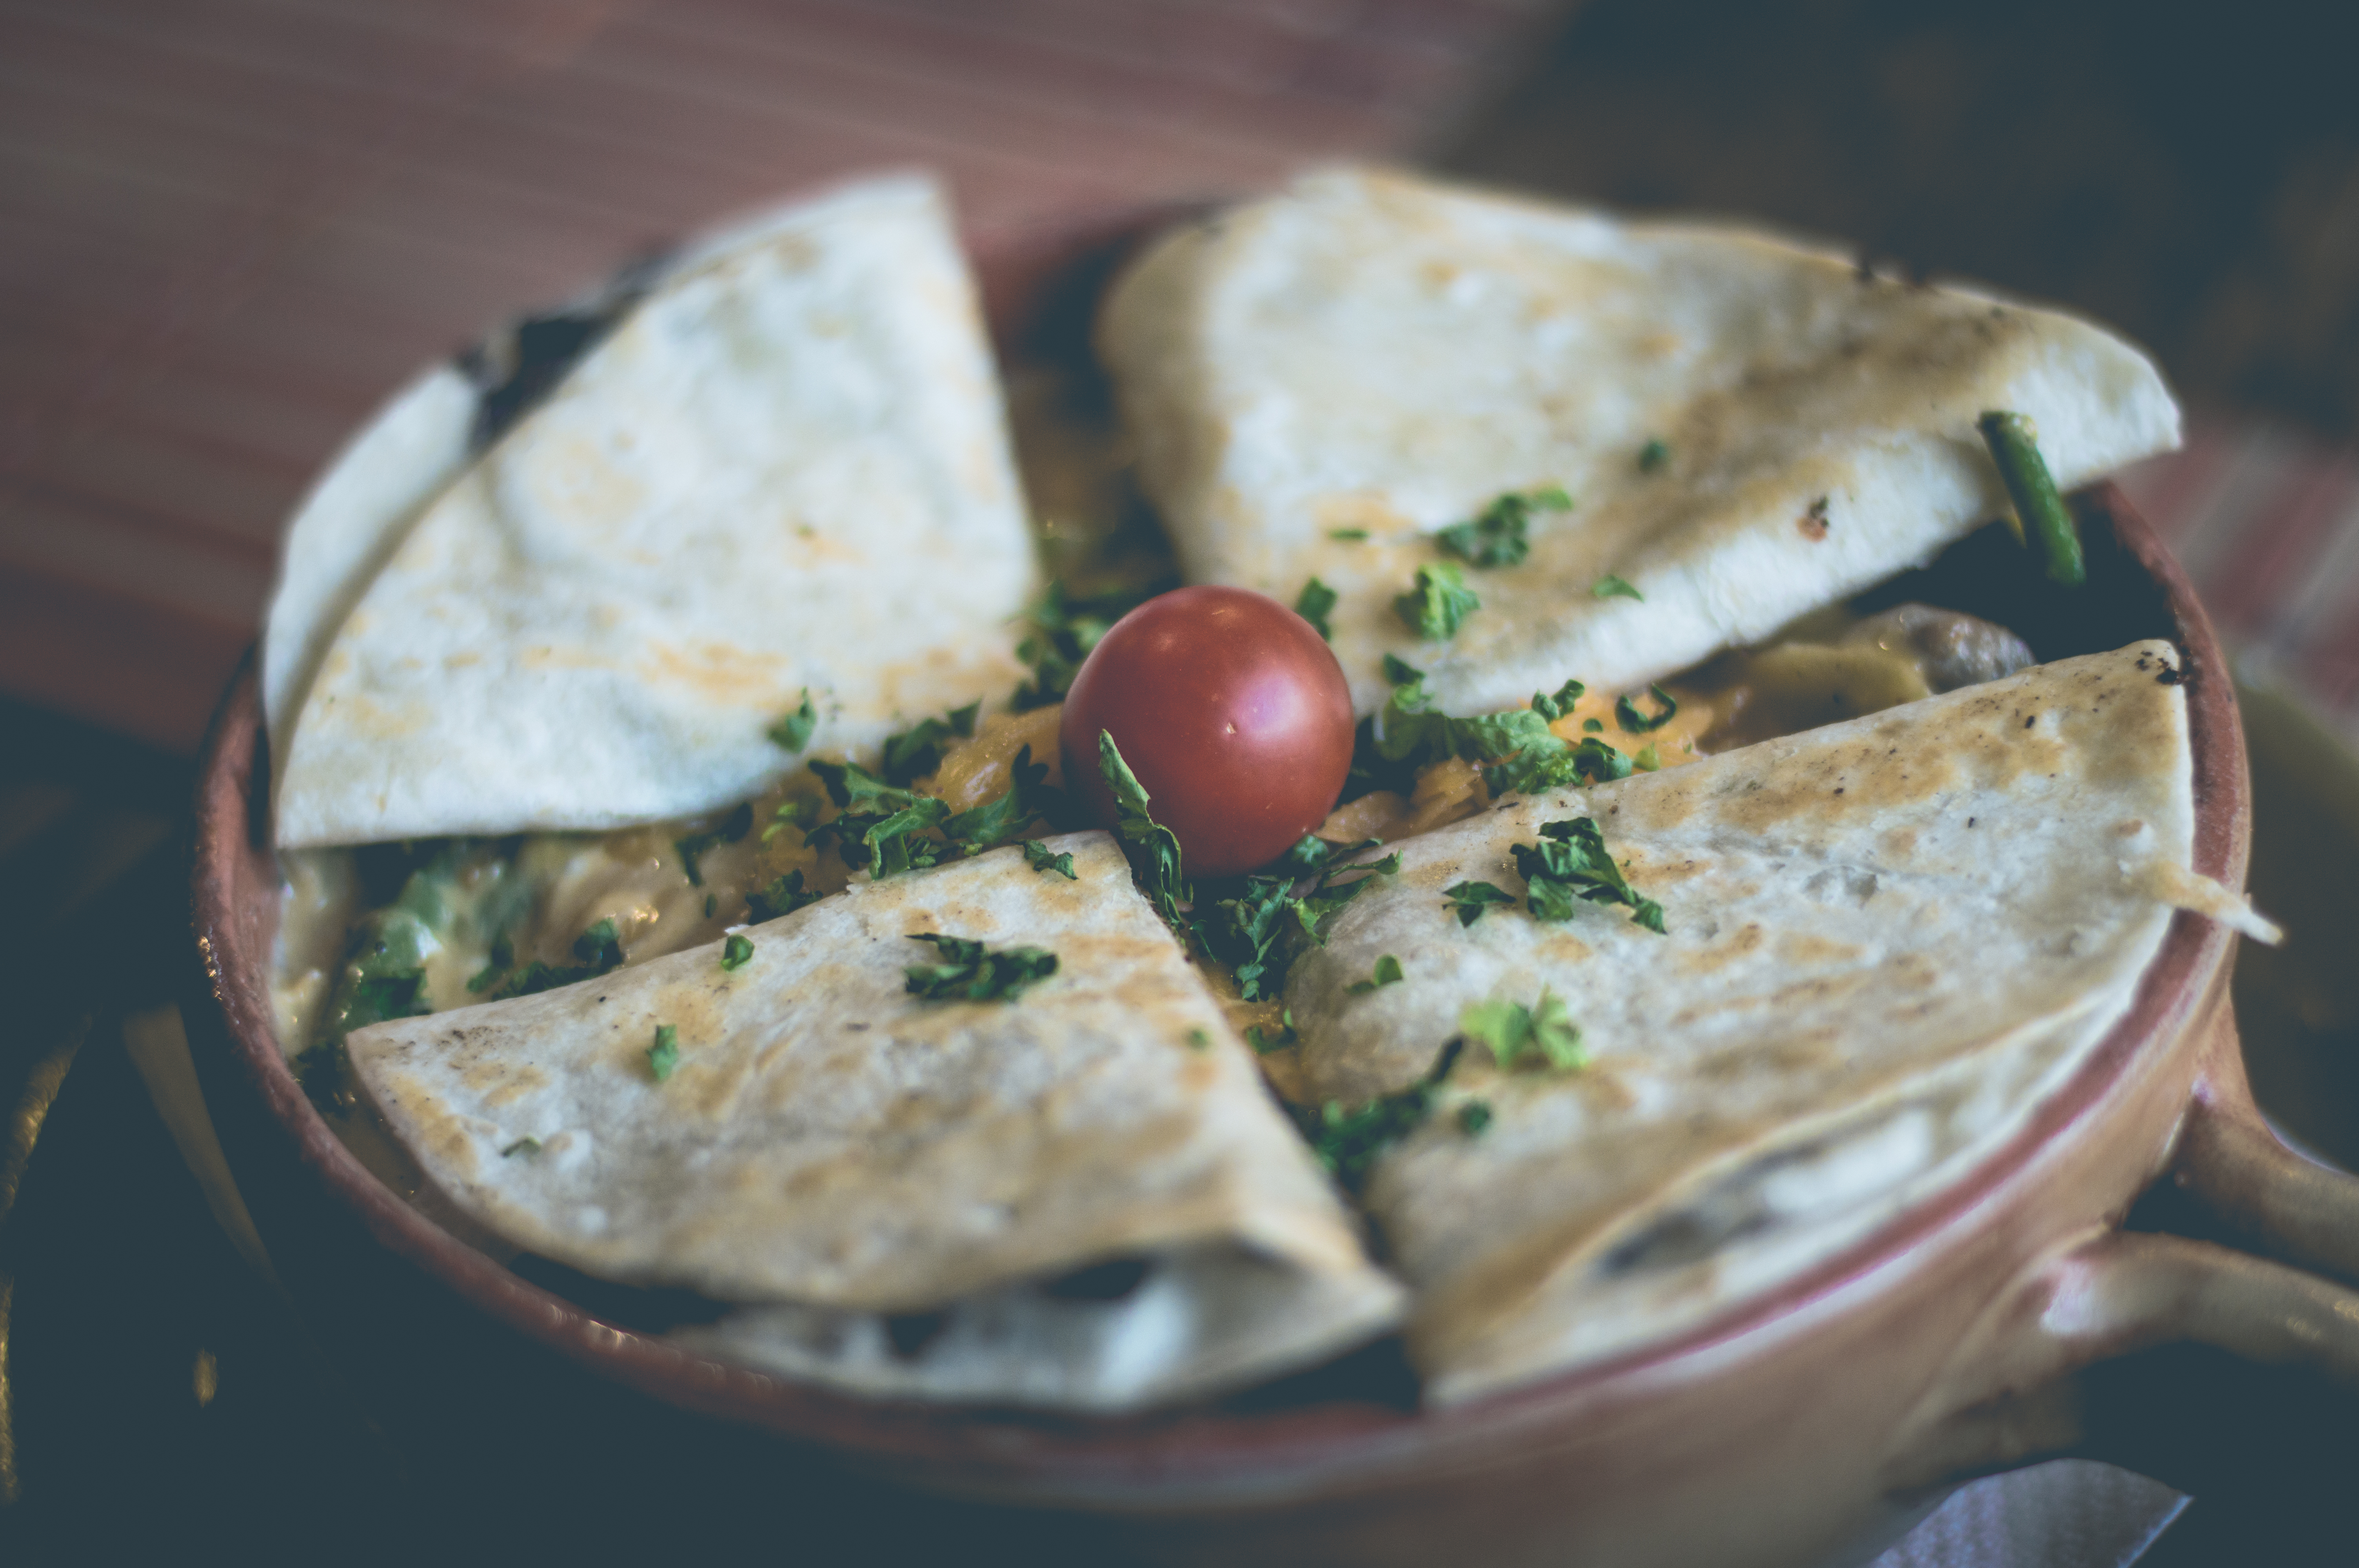
dish, meal, food, produce, fish, breakfast, lunch, cuisine, bread, pan, cheese, tortilla, mexican, baked goods, quesadilla, flatbread